Saint Basil's Cathedral

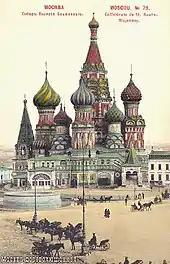
Postcard, early 20th century

Paintings of Red Square by Fyodor Alekseyev, made in 1800–1802, show that by this time the church was enclosed in an apparently chaotic cluster of commercial buildings; rows of shops "transformed Red Square into an oblong and closed yard." In 1800 the space between the Kremlin wall and the church was still occupied by a moat that predated the church itself. The moat was filled in preparation for the coronation of Alexander I in 1801. The French troops who occupied Moscow in 1812 used the church for stables and looted anything worth taking. The church was spared by the Fire of Moscow (1812) that razed Kitai-gorod, and by the troops' failure to blow it up according to Napoleon's order. The interiors were repaired in 1813 and the exterior in 1816. Instead of replacing missing ceramic tiles of the main tent, the Church preferred to simply cover it with a tin roof.